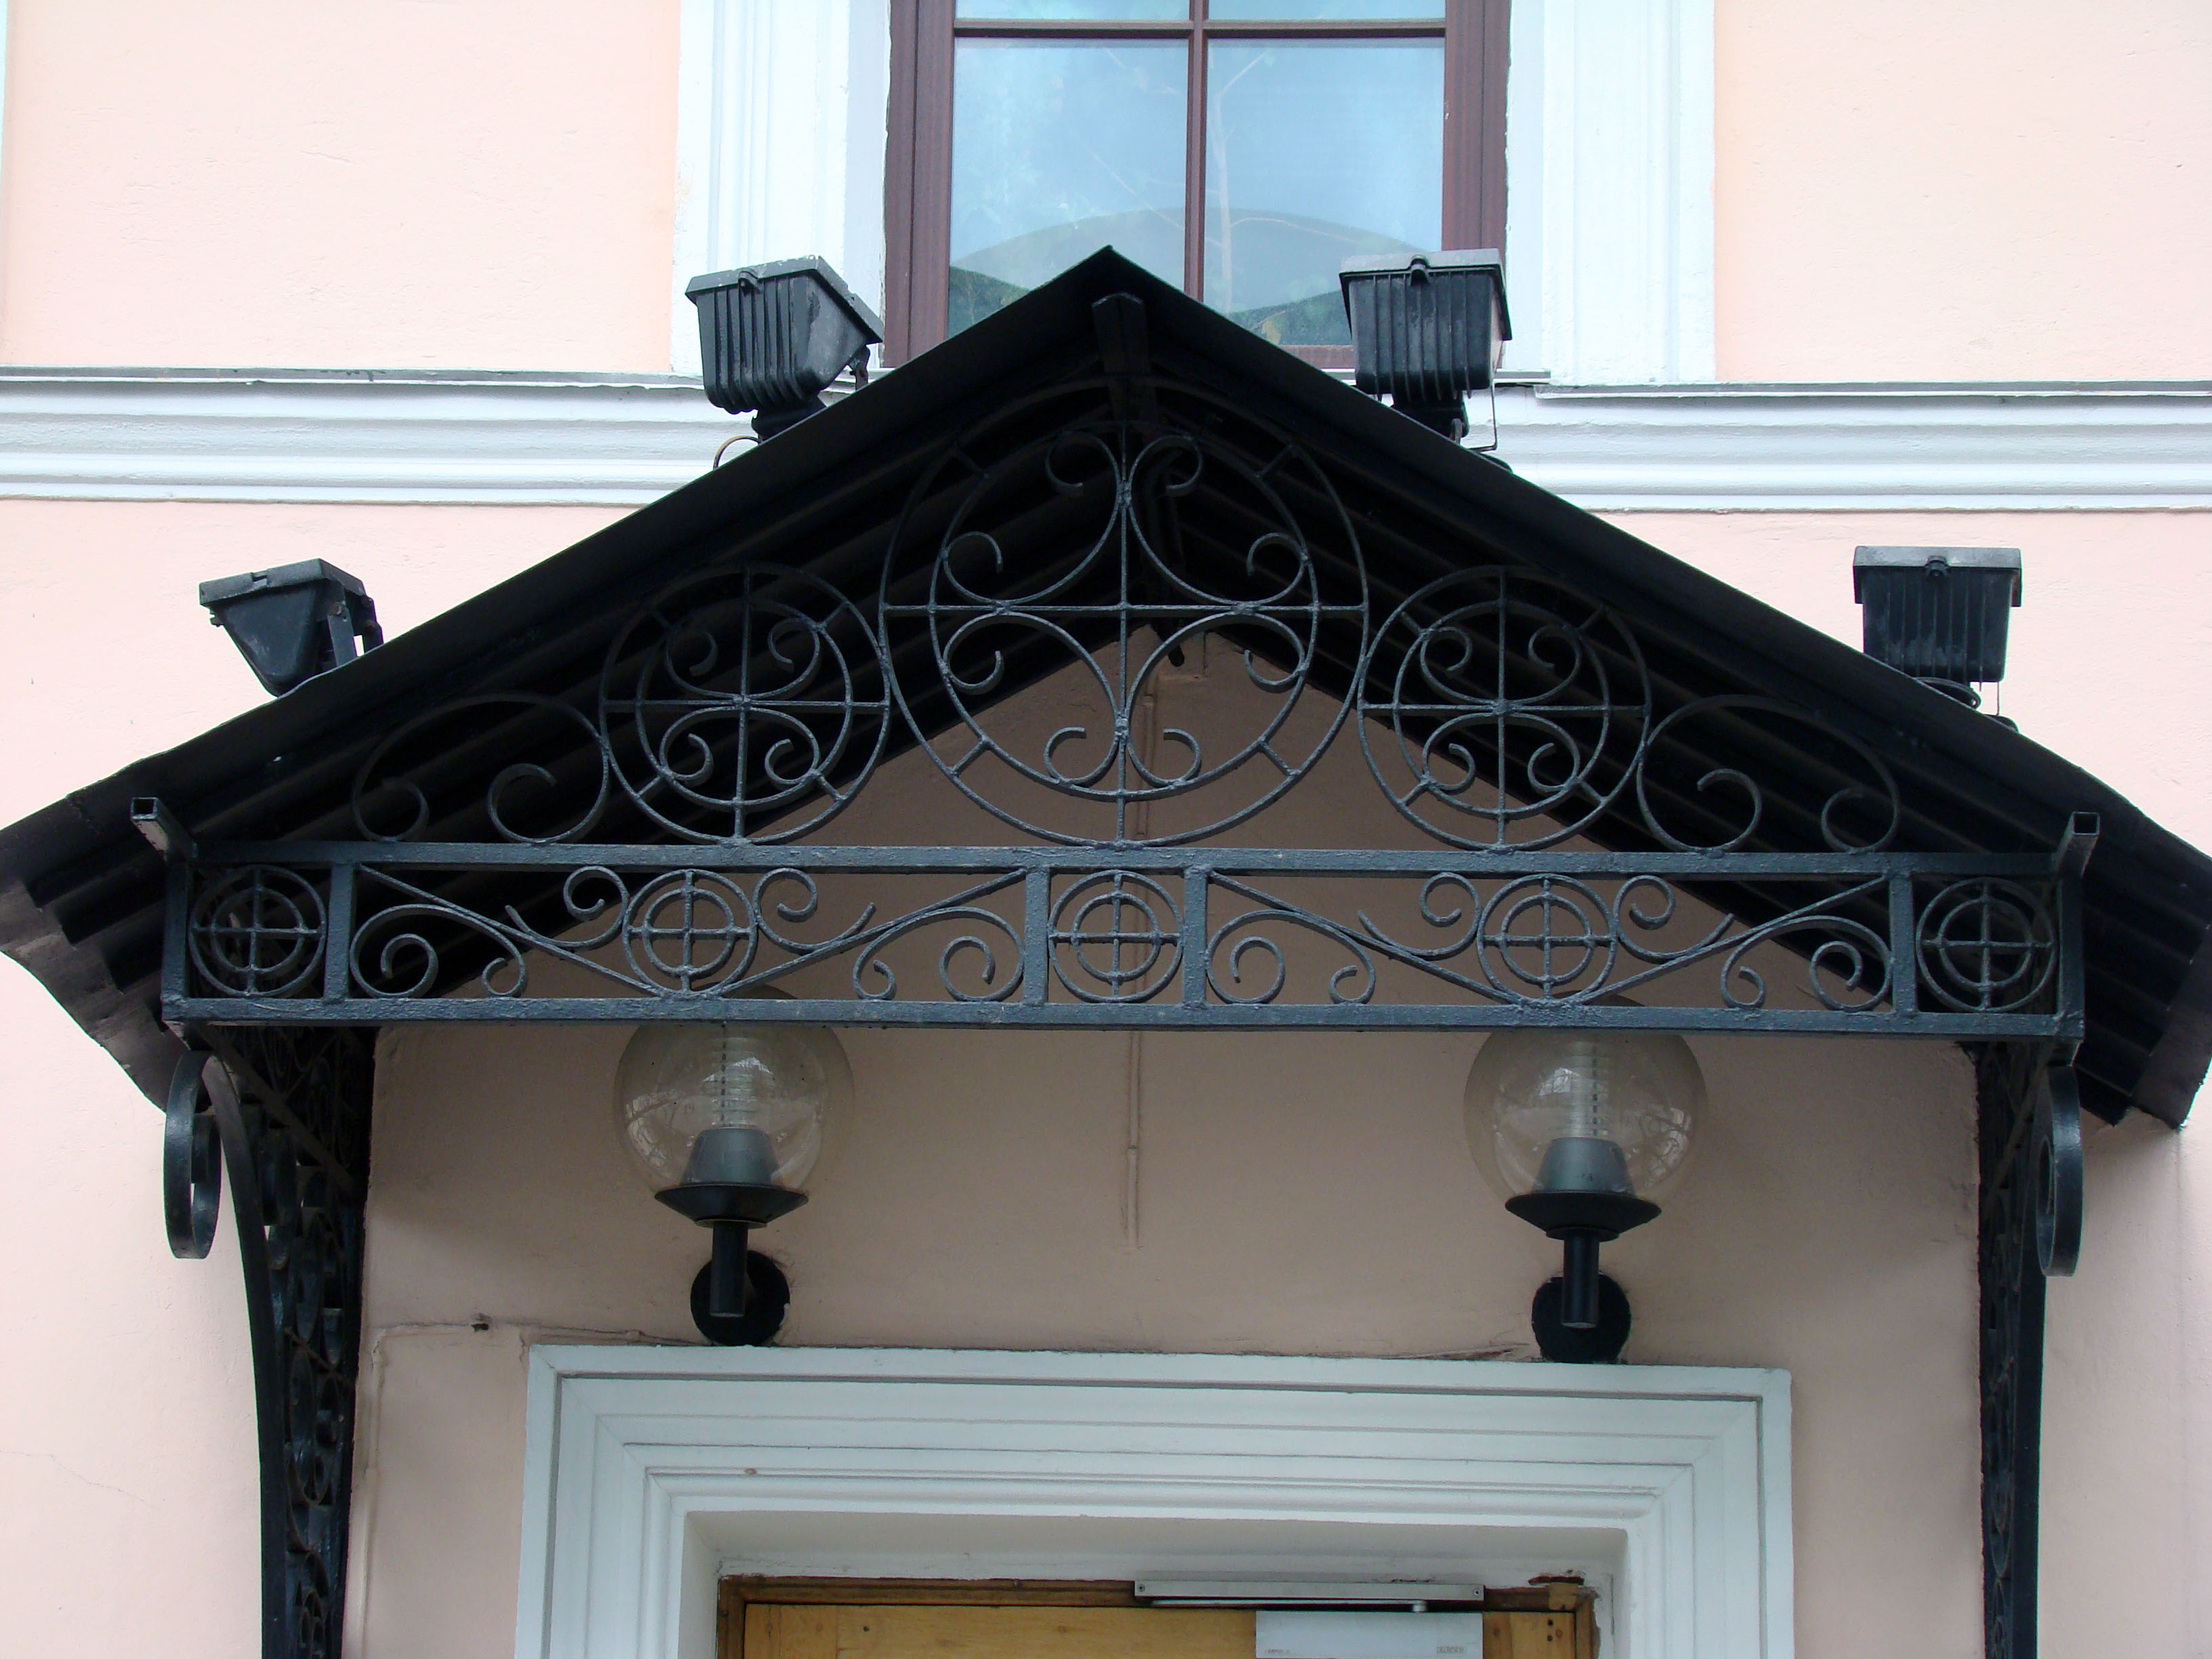
window, city, cityscape, ceiling, canopy, lighting, material, cool image, sony, moscow, iron, russia, cityscapes, molding, moskau, moscou, dsc, h9, dsch9, baluster, outdoor structure